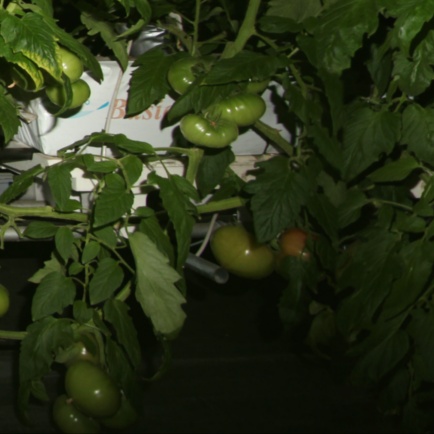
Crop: tomato